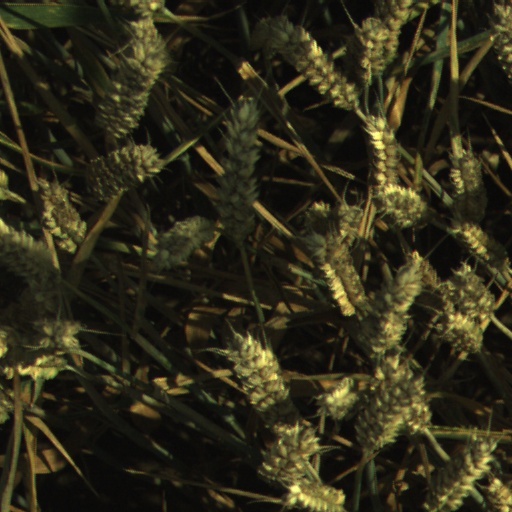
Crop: wheat